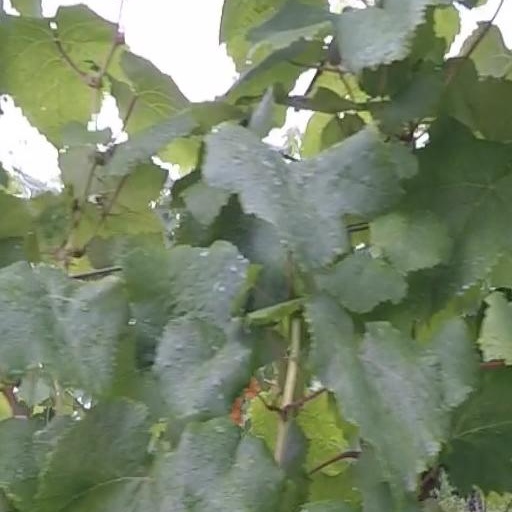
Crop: grape